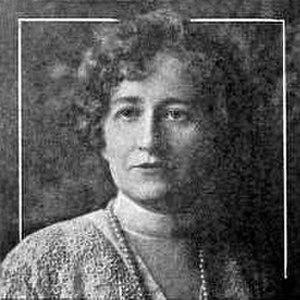
Ida May Park est une scénariste et réalisatrice américaine née le 28 décembre 1879 à Los Angeles, et morte dans cette ville le 13 juin 1954.